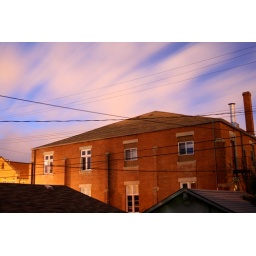
Night shot of the back of the church by my house